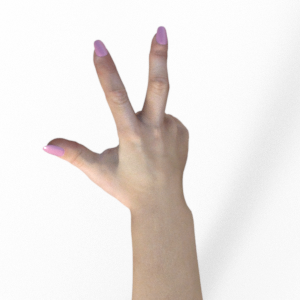
Label: scissors